Charles Cornwallis, 1st Marquess Cornwallis

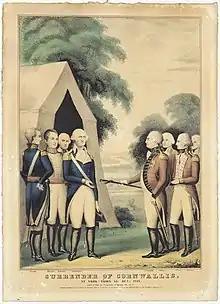
"Surrender of Cornwallis. At York-town, VA Oct. 1781" by Nathaniel Currier (D'Amour Museum of Fine Arts)

In March 1781, in response to the threat posed by Arnold and Phillips, General Washington dispatched the Marquis de Lafayette to defend Virginia. The young Frenchman had 3,200 men at his command, but British troops under Cornwallis's command totalled 7,200. Lafayette skirmished with Cornwallis, avoiding a decisive battle while gathering reinforcements. It was during this period that Cornwallis and Clinton exchanged a series of letters in which Clinton issued a number of confusing, contradictory, and not entirely forceful orders.